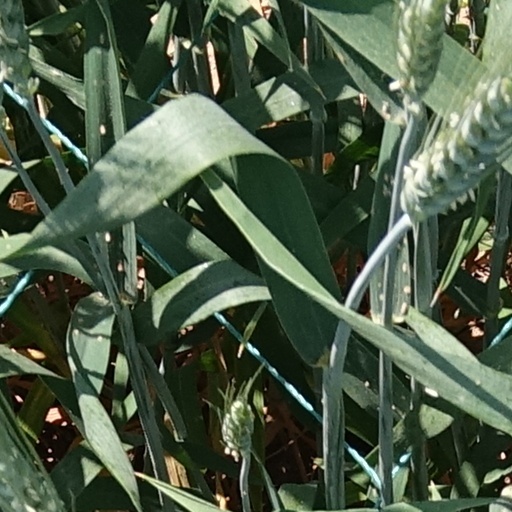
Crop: wheat